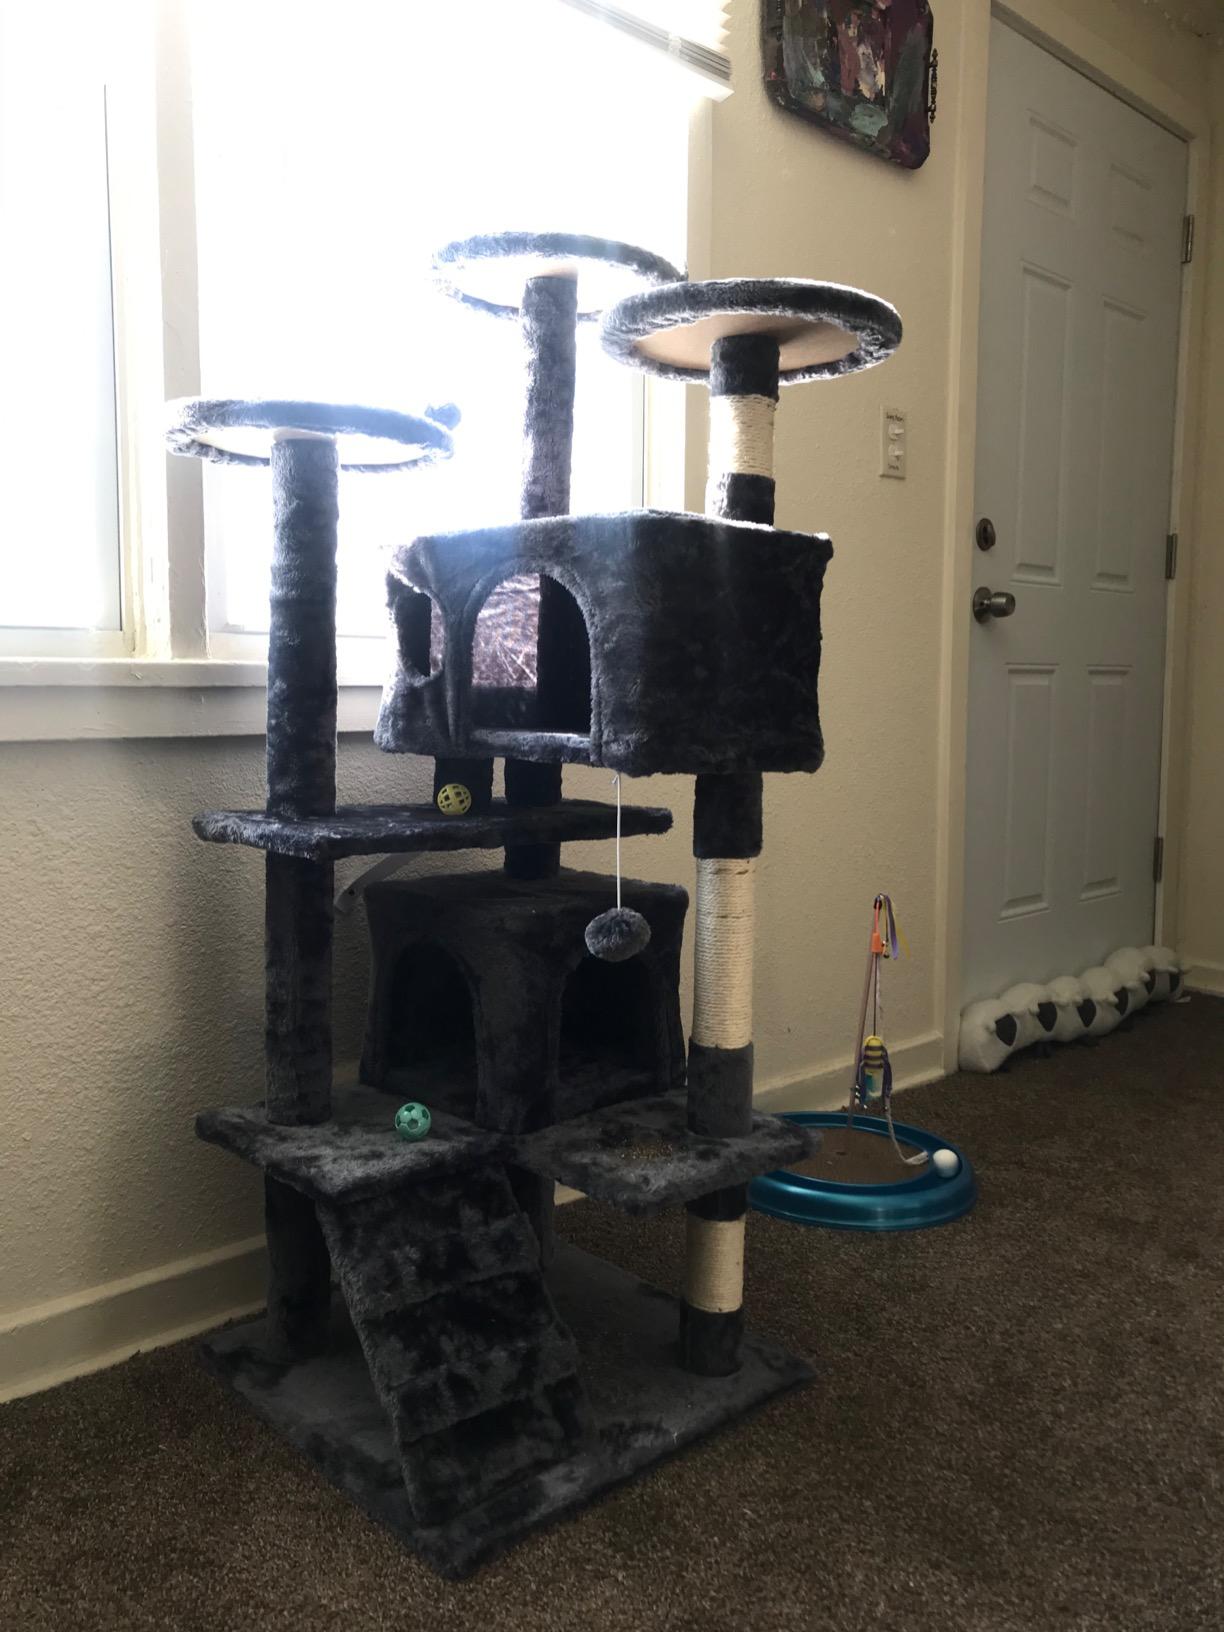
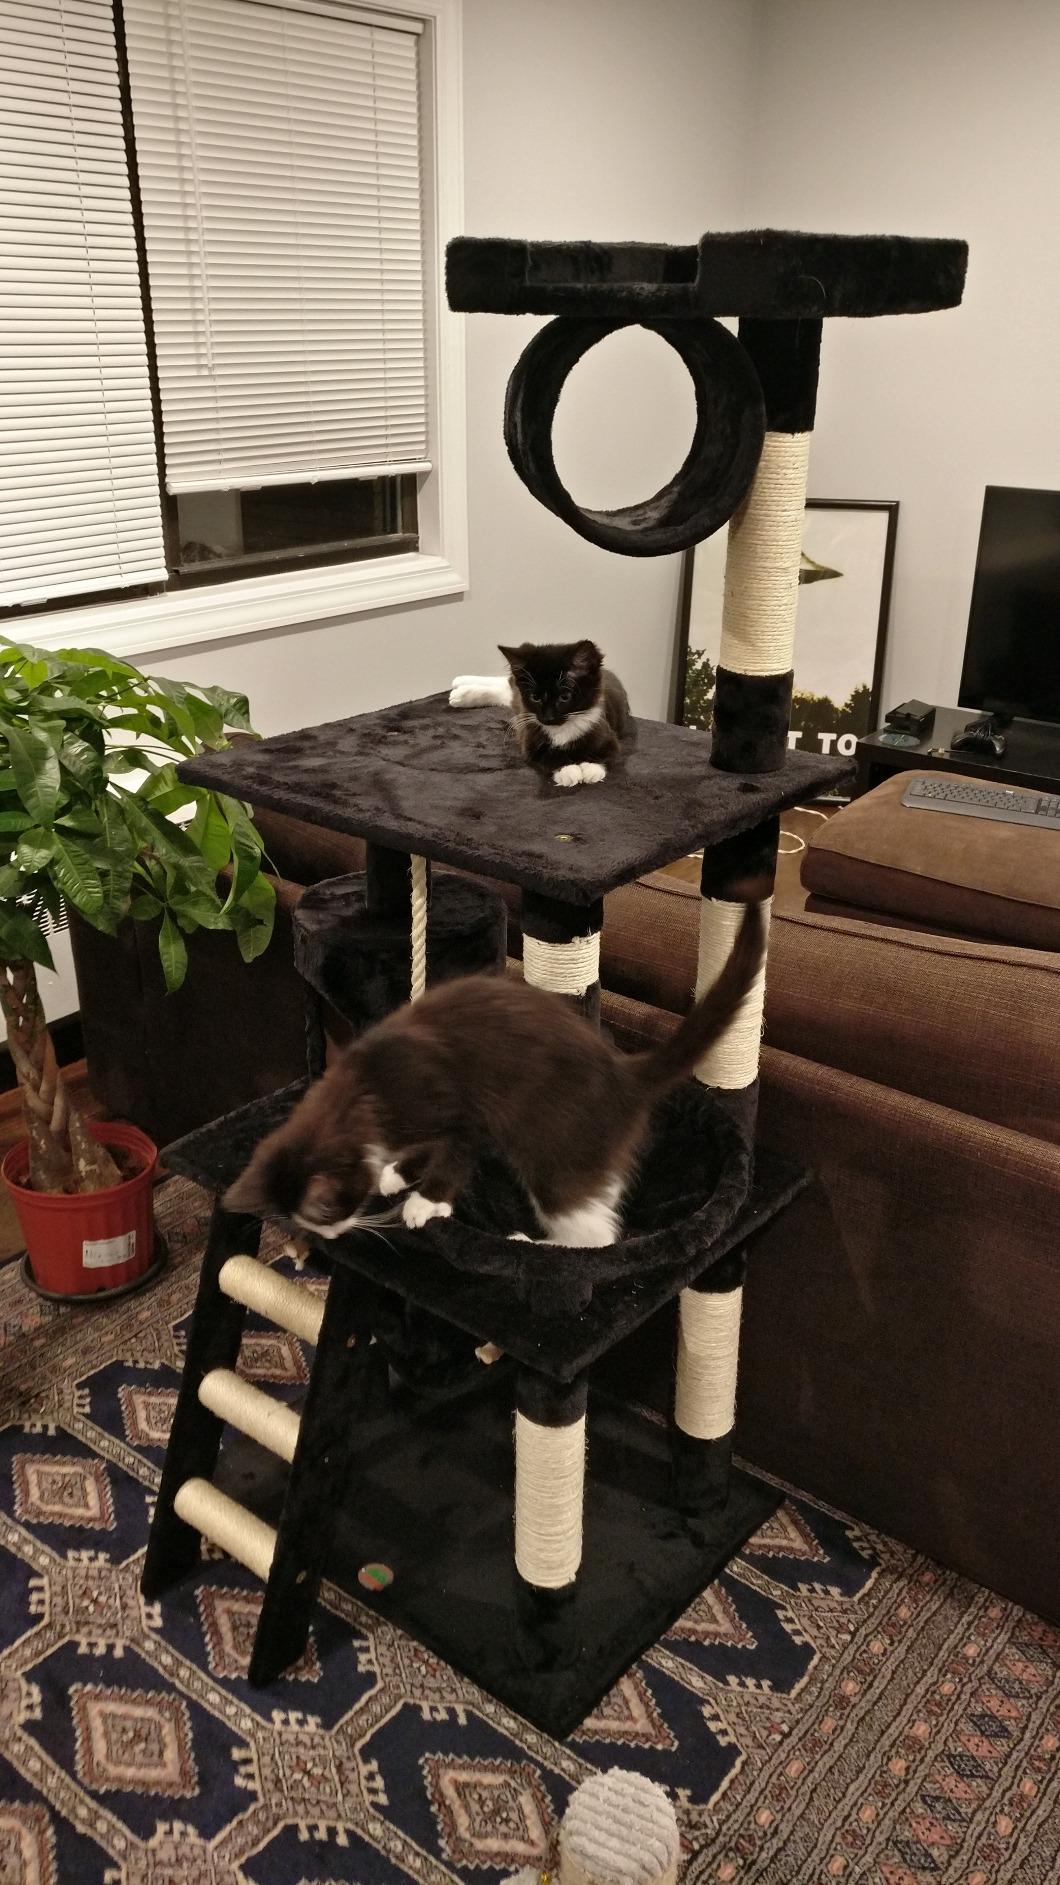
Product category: items_cat tree
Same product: no